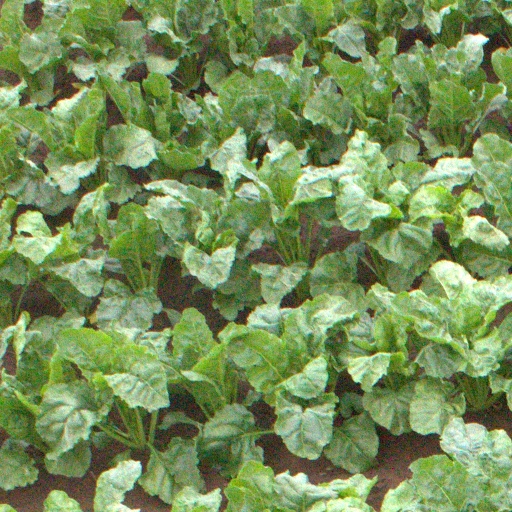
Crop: sugar beet